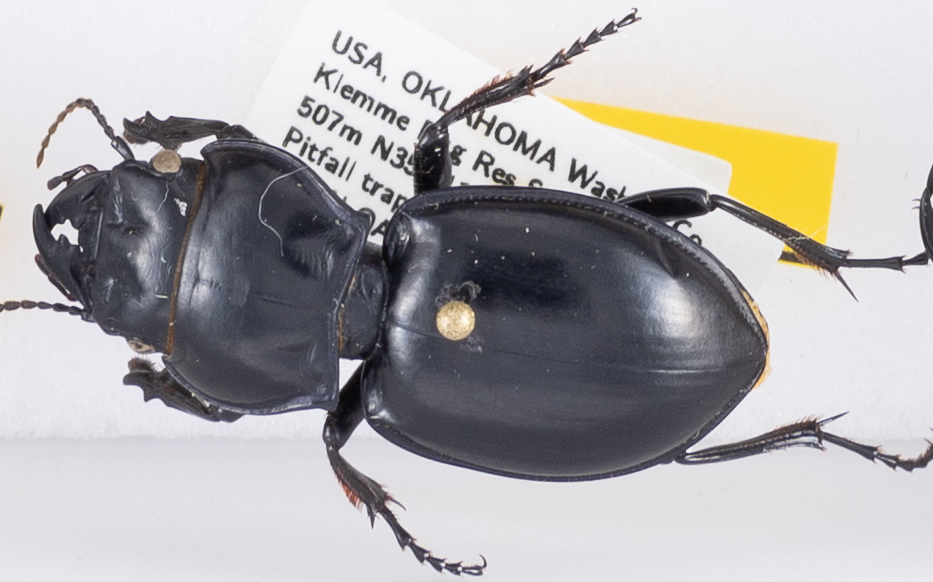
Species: Pasimachus californicus
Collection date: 2018-06-27
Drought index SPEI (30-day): -0.62
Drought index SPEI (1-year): -0.9
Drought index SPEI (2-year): -0.764